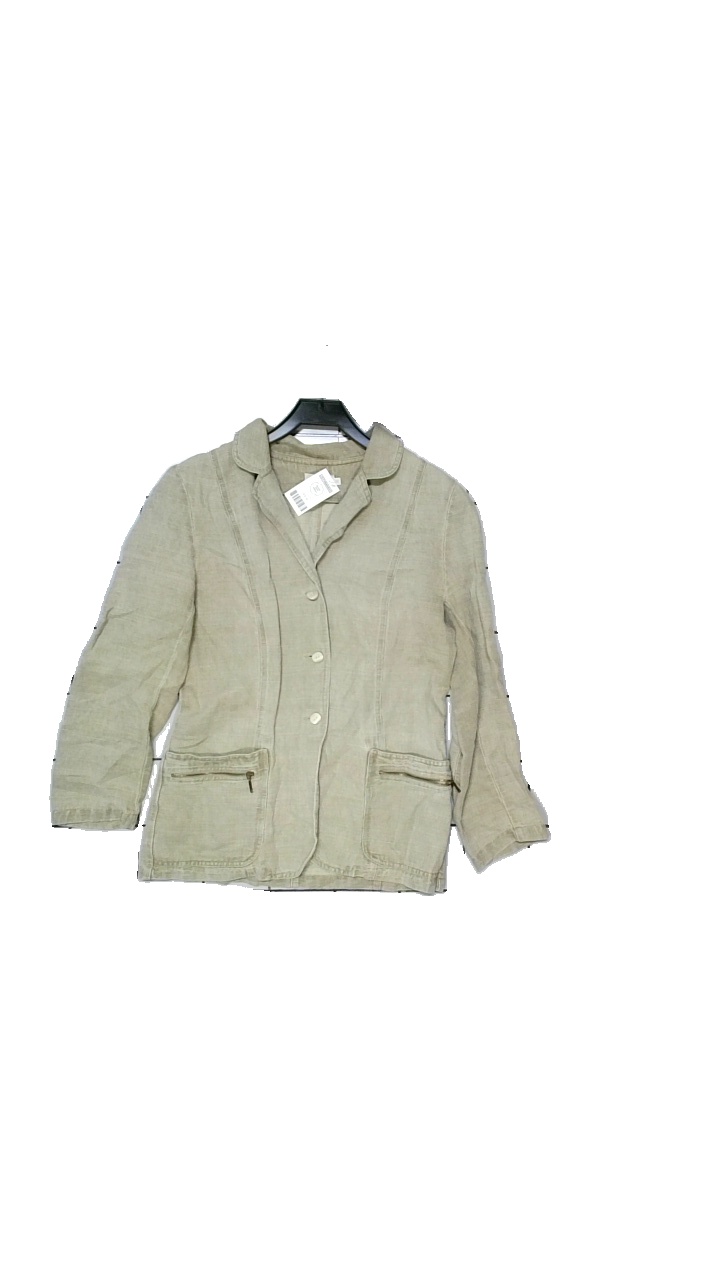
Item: Blazer (Ladies)
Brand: Mac Scott
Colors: Beige
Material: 65% linen, 35% cotton
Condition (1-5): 4
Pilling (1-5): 4
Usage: Reuse
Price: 100-150